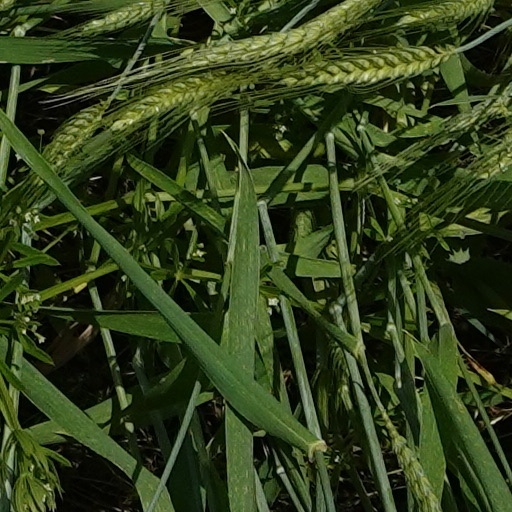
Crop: wheat